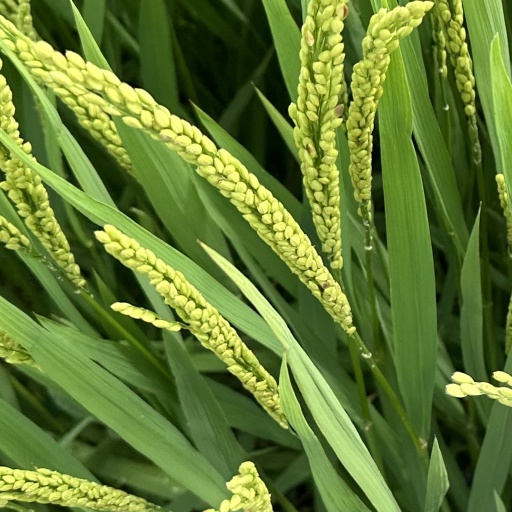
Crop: rice